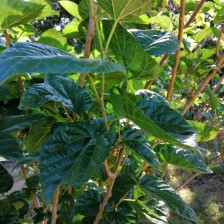
Variety: BlackAustralia